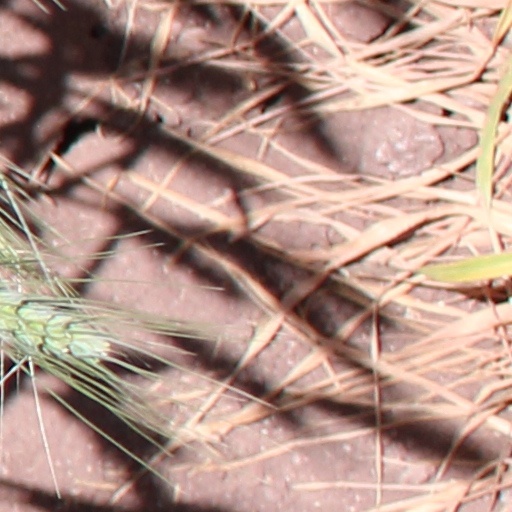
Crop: wheat